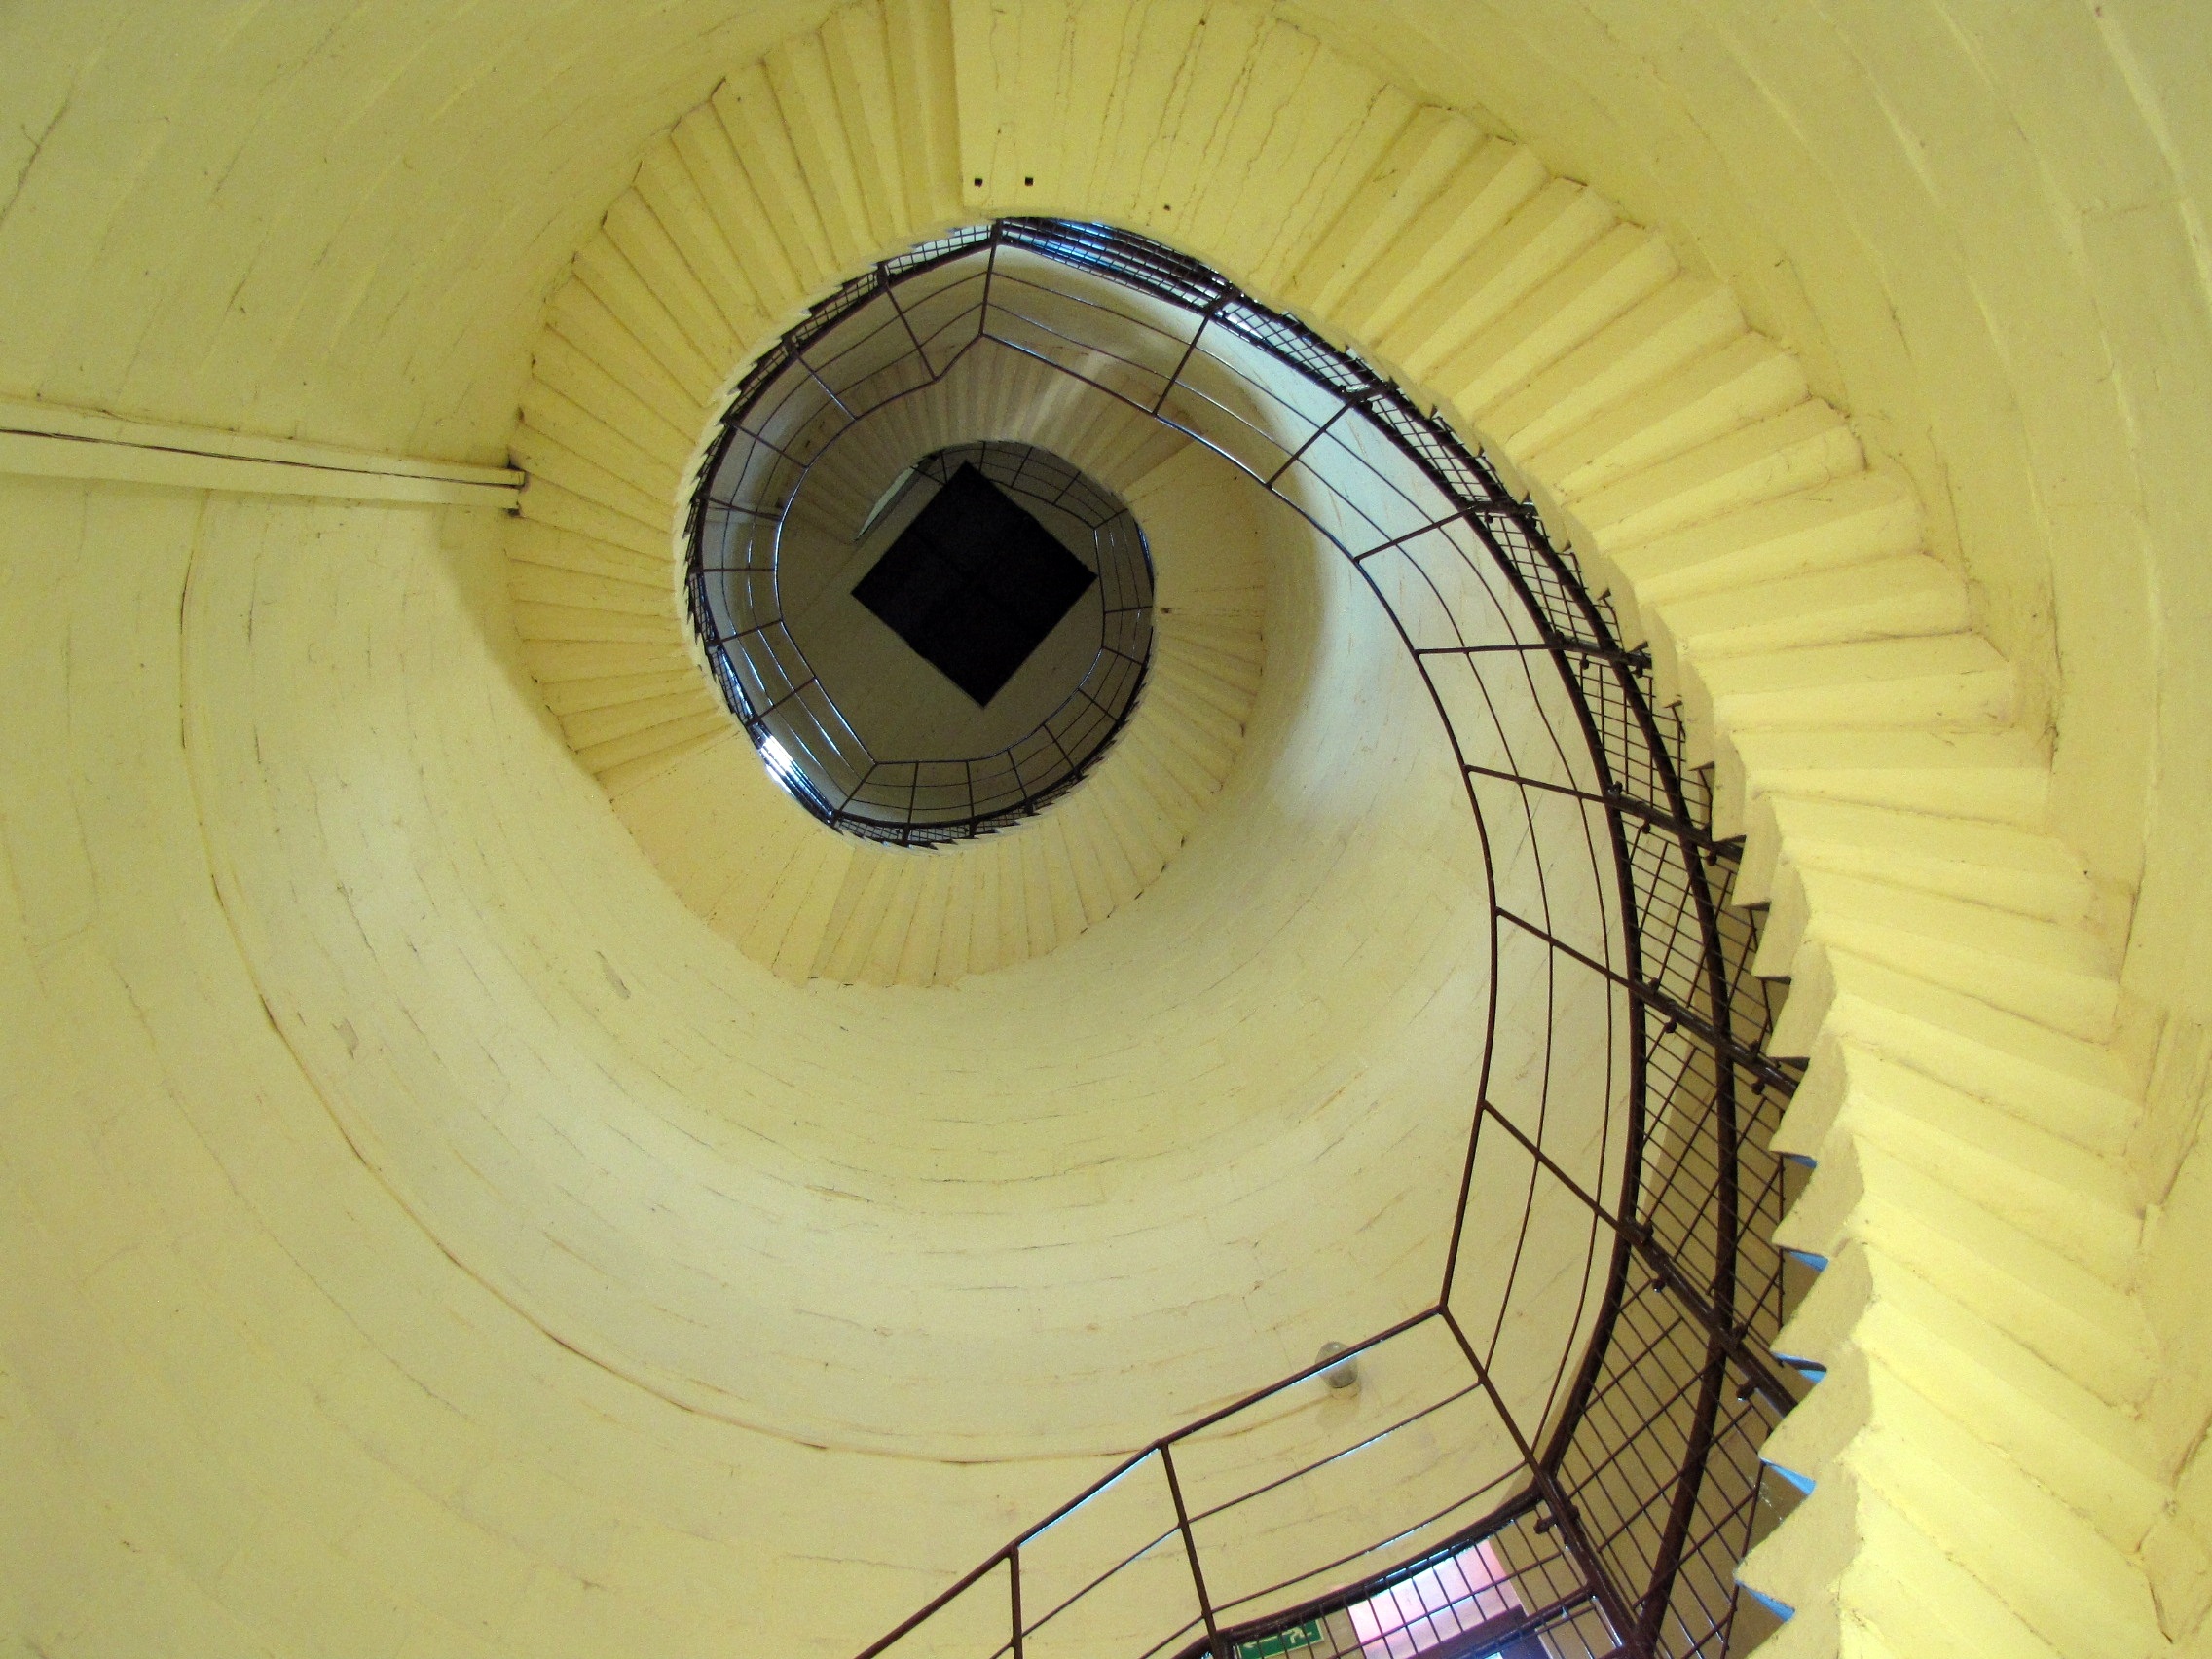
wing, wheel, round, spiral, ceiling, lantern, tower, circle, stairs, symmetry, dome, shape, curly, daylighting, krynica sea, descend, man made object